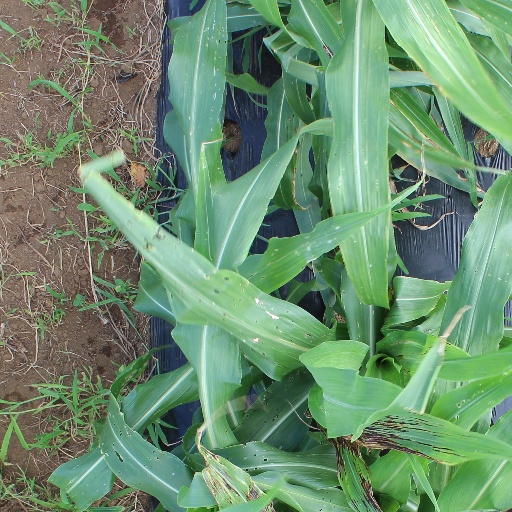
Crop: sorghum